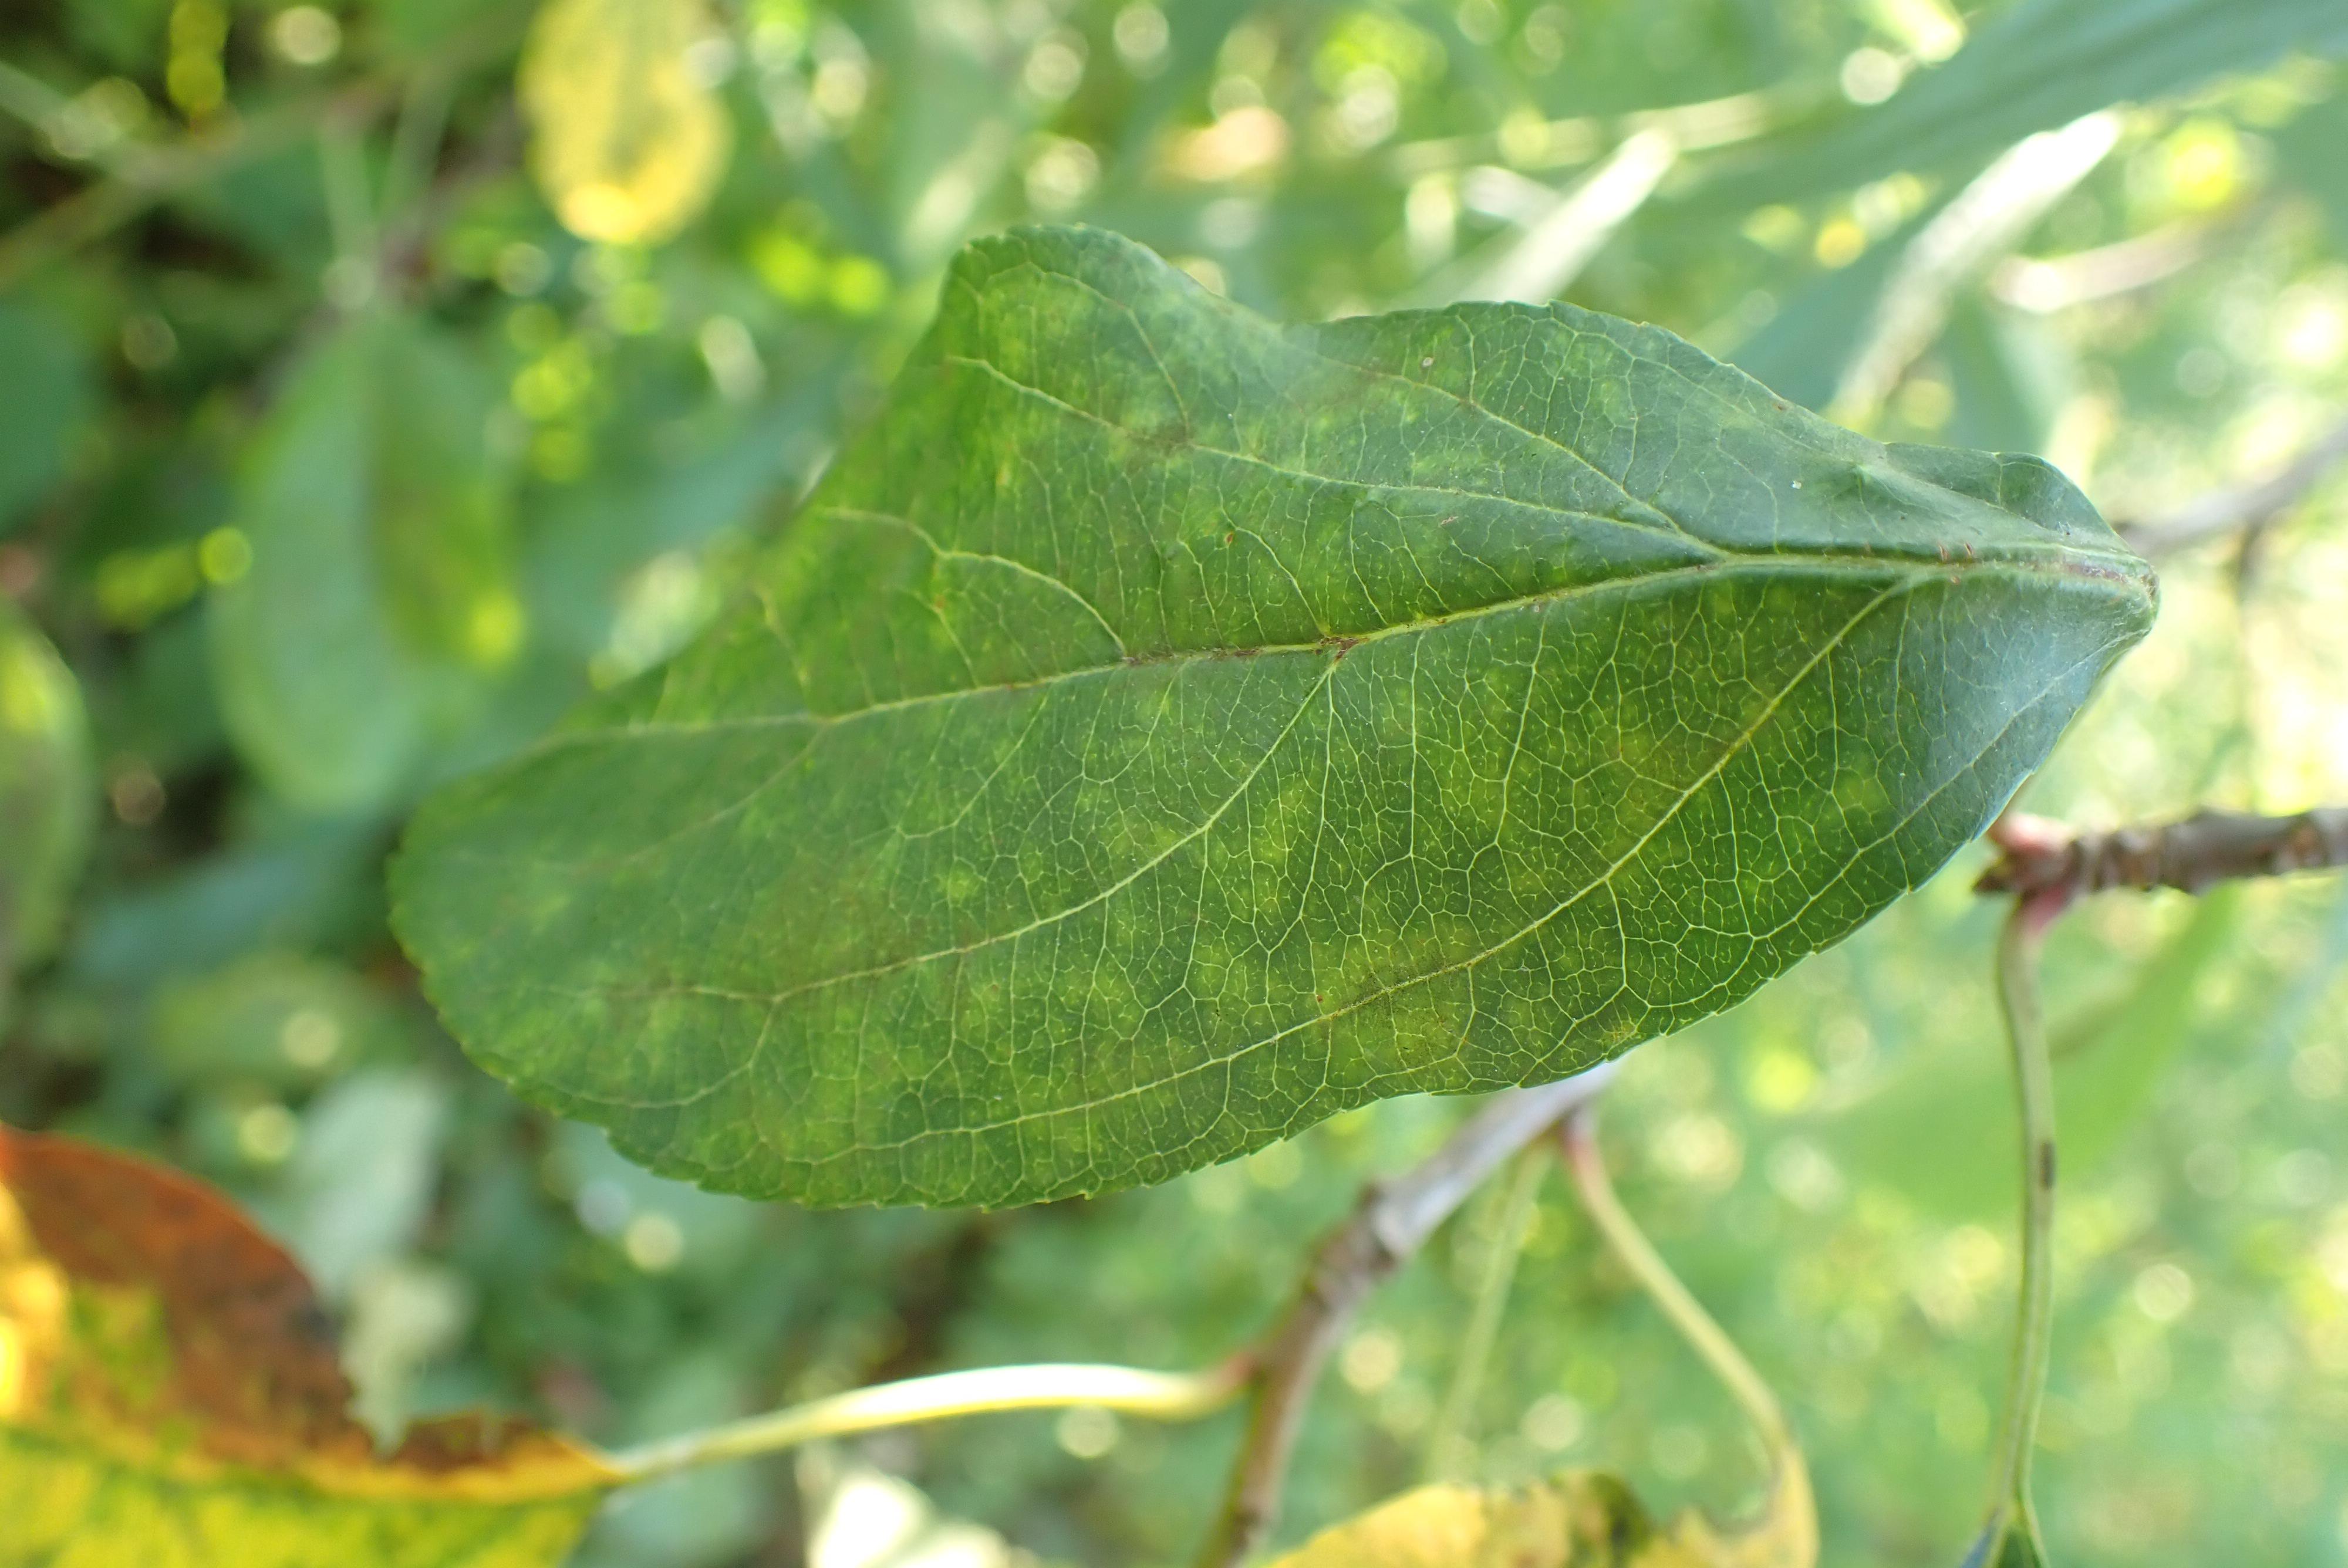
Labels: scab